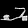
Label: Sandal